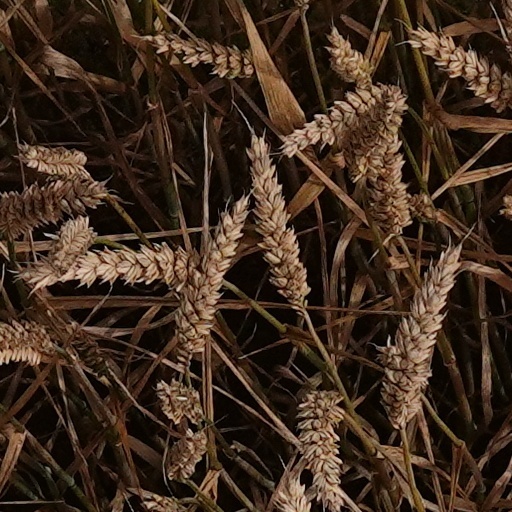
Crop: wheat